Anime and manga convention

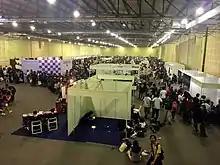
Comic Frontier, an anime convention held in Jakarta, Indonesia

Anime conventions have a long and varied worldwide history. The original Comiket, mostly based on fan published manga called dōjinshi, started in 1975 with around 700 people in Tokyo. In recent years, Comiket has attracted over a half million people. Conventions in Japan are heavily sponsored by studios or publishing companies and are used as platforms for new releases. In addition to Japan, convention officials at venues such as AnimeJapan have been trying to reach out to overseas manga fans.